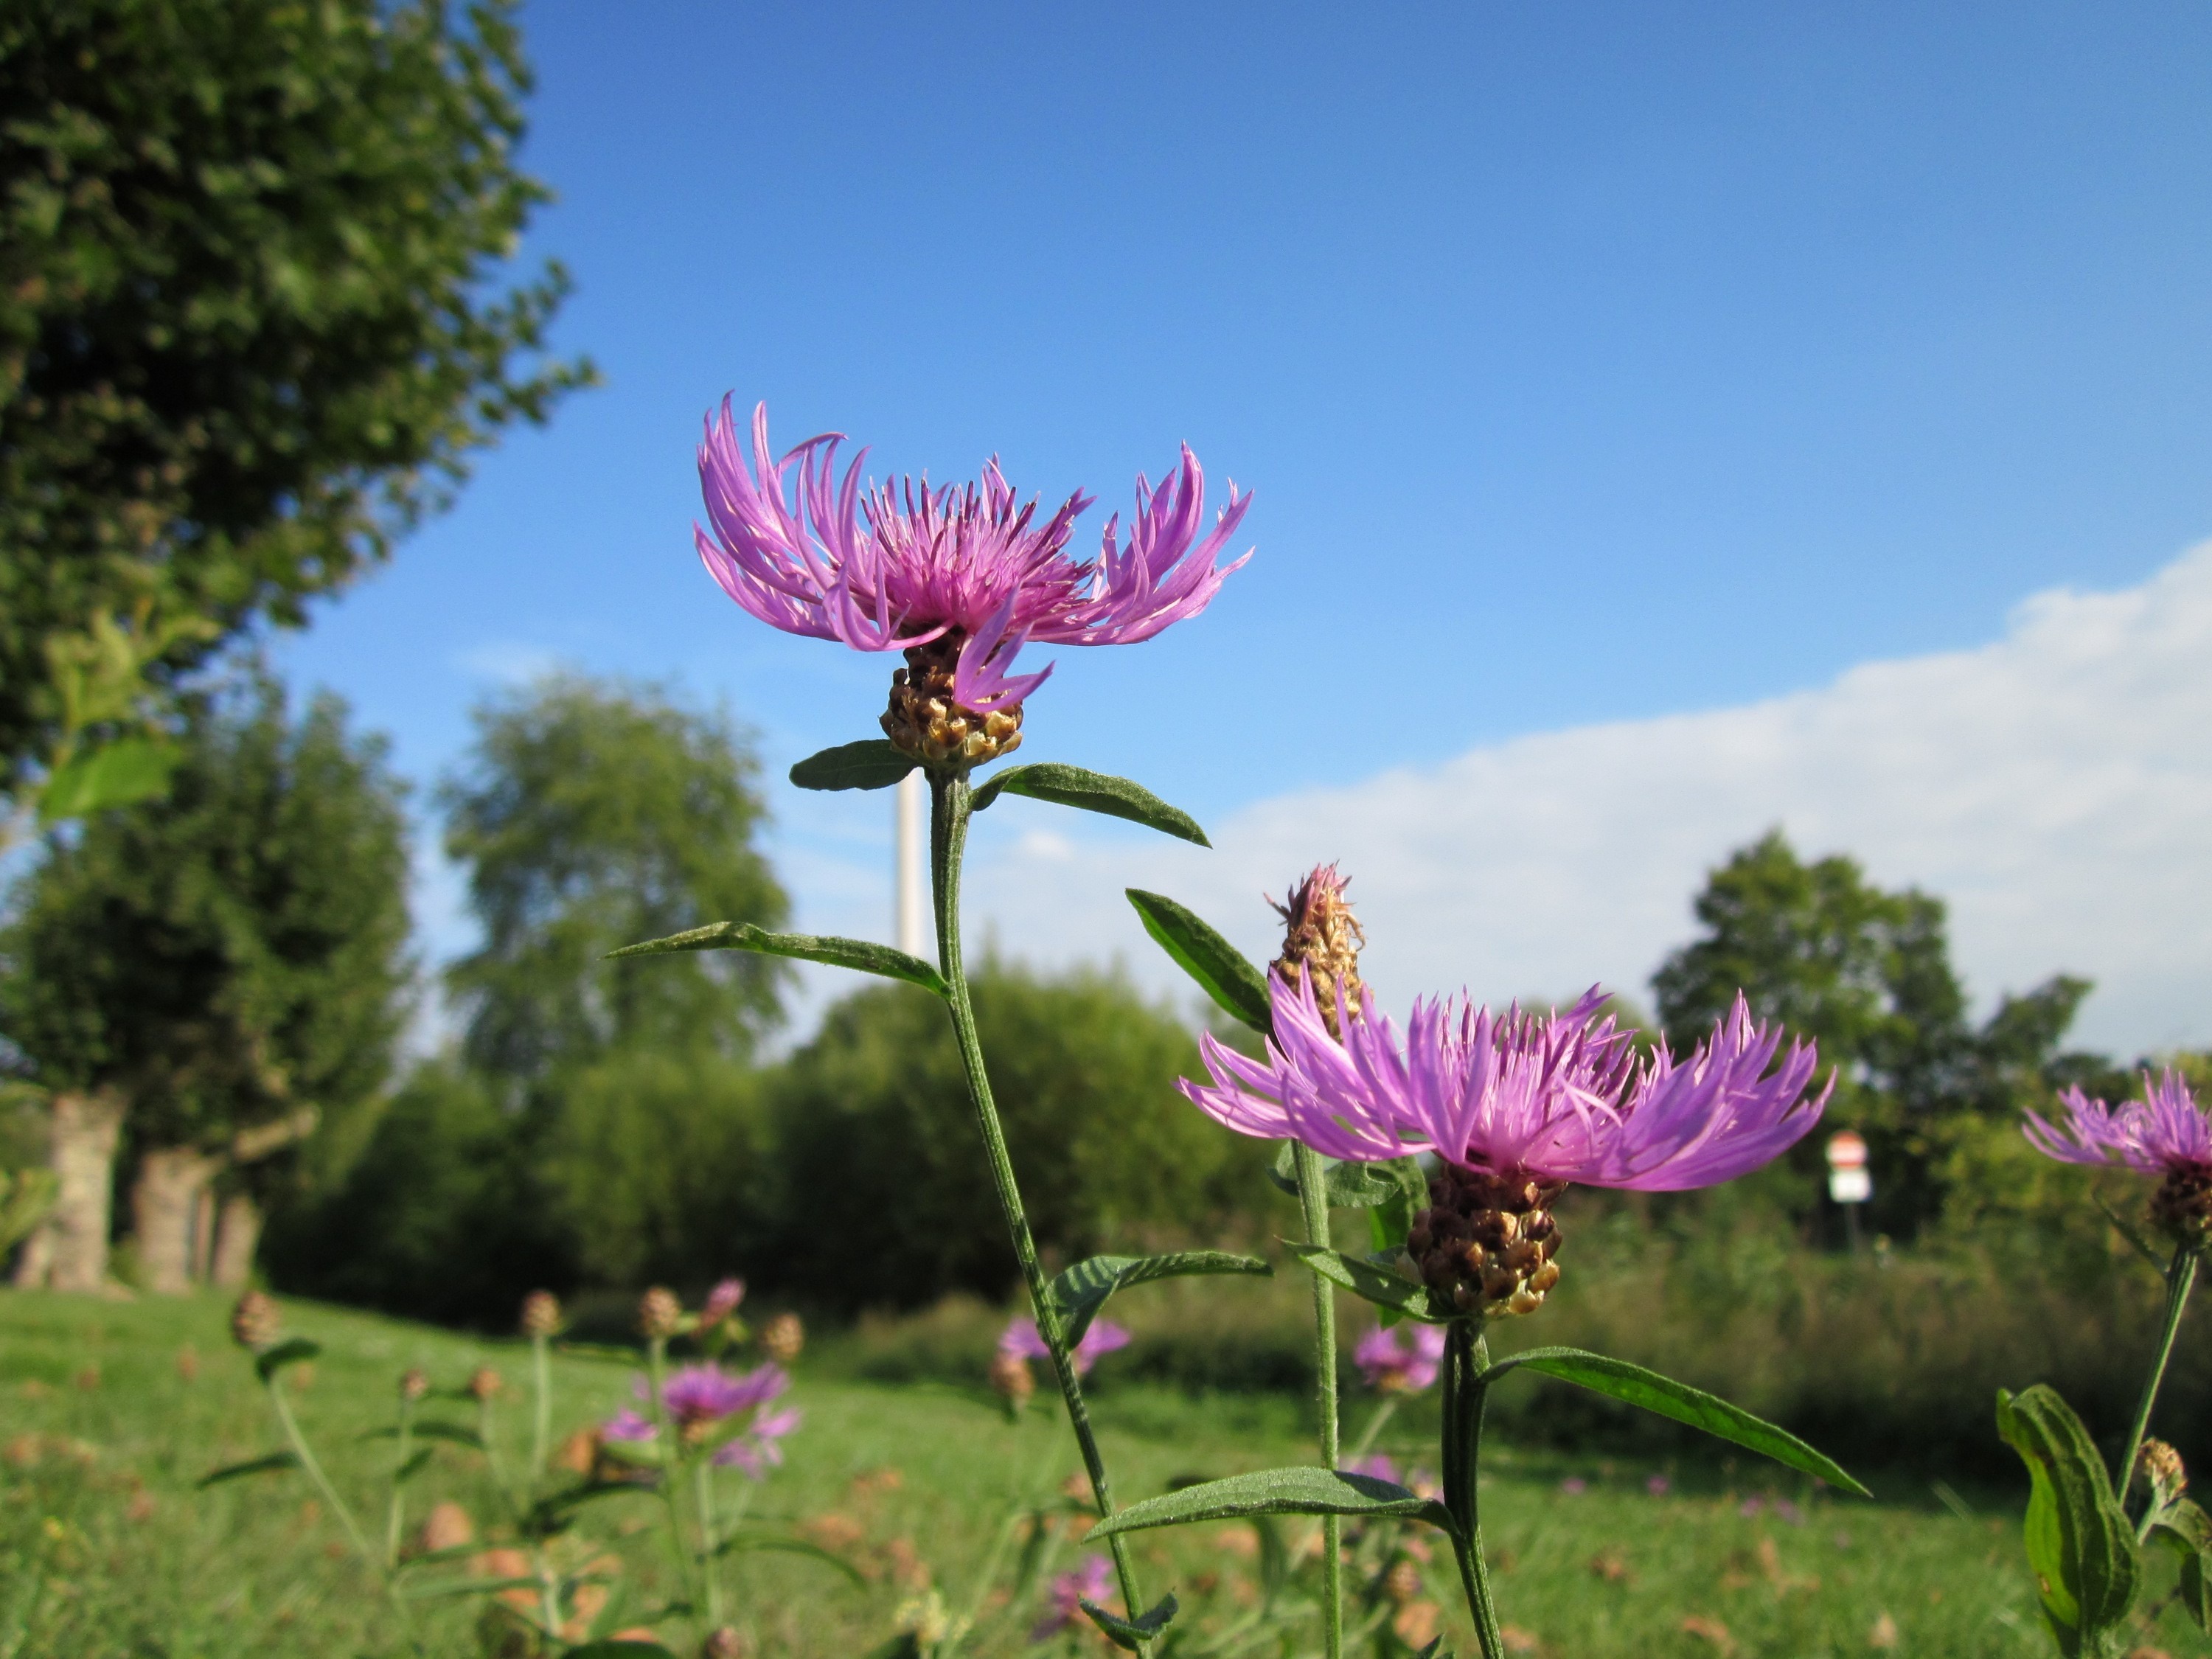
nature, grass, blossom, plant, sky, field, meadow, prairie, stem, flower, bloom, country, summer, spring, macro, botany, colorful, flora, plants, greenery, wildflower, flowers, close up, trees, outdoors, outside, clouds, lovely, beautiful, pretty, floret, flowering plant, daisy family, centaurea jacea, herbage, land plant, garden cosmos